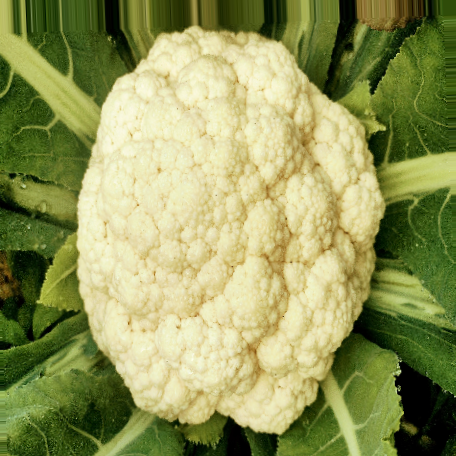
Label: Disease Free